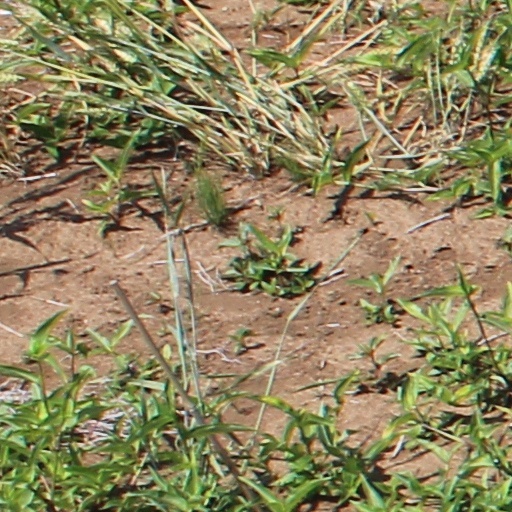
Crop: wheat